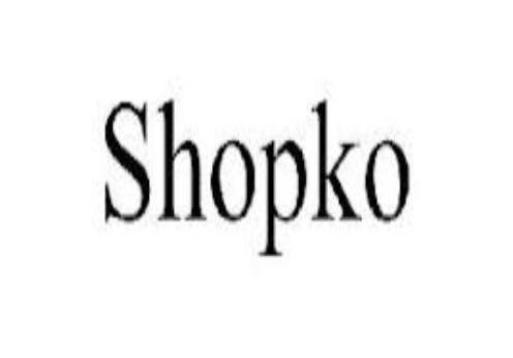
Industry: Others